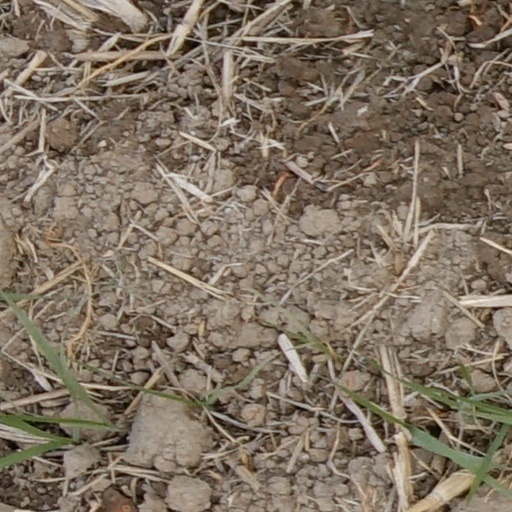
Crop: wheat